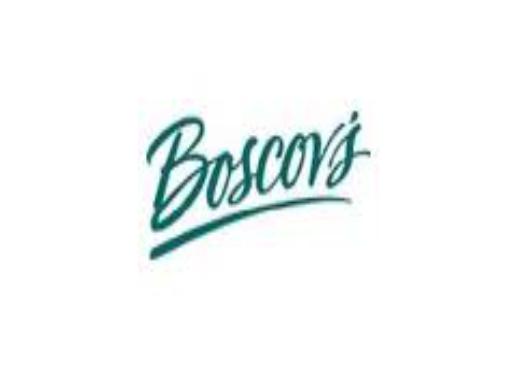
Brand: Boscov's
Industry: Clothes